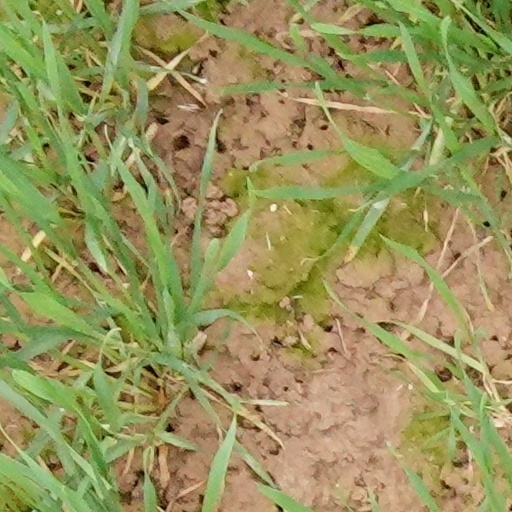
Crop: wheat